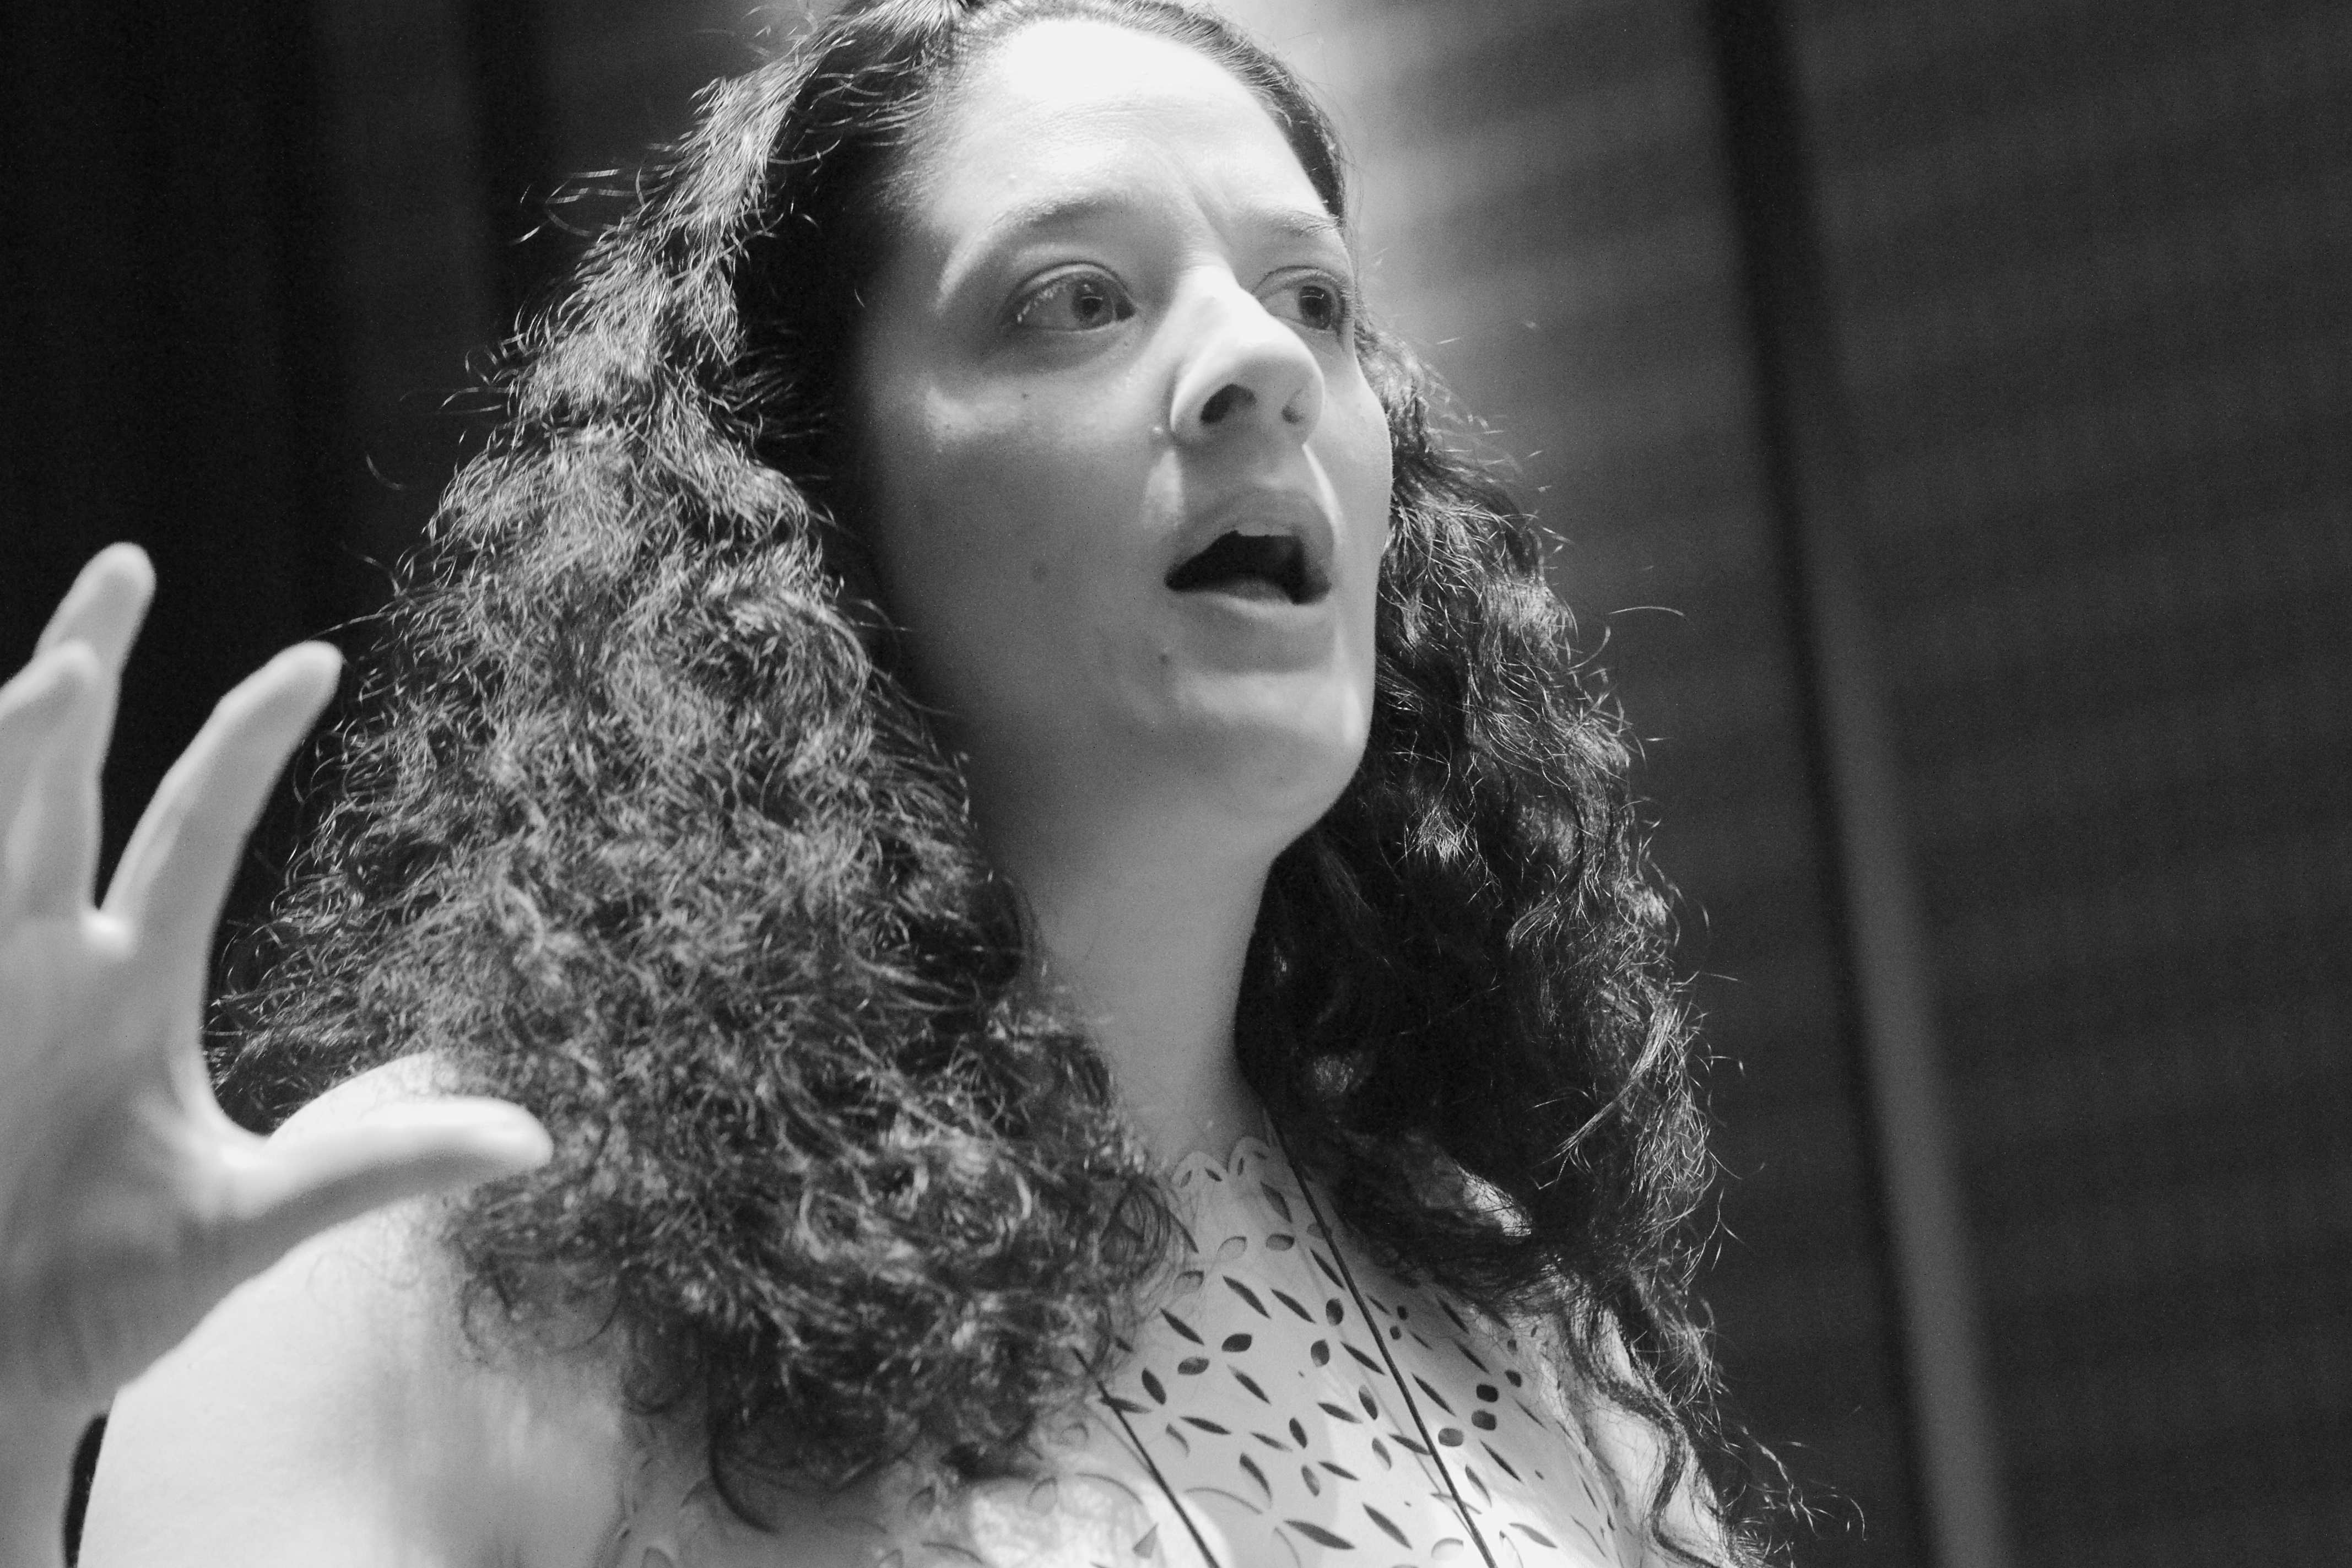
person, black and white, girl, woman, white, photography, portrait, model, fashion, black, monochrome, lady, bw, singing, beauty, dml2015, photo shoot, monochrome photography, portrait photography